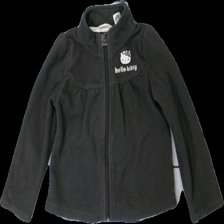
View: front
Type: Cardigan
Category: Children
Brand: H&M
Colors: White, Brown, Pink, Multicolor
Material: 100% polyester
Pattern: Other
Cut: Regular
Size: 98
Season: Spring
Stains: Major
Damage: fläckar arm
Damage location: bottom left
Damage 2 location: bottom center
Damage 3: fläckar arm
Damage 3 location: bottom right
Price range: <50
Recommended usage: Export
Description: brun fleece kofta med hello kitty fram och bak, fläckar på båda armarna